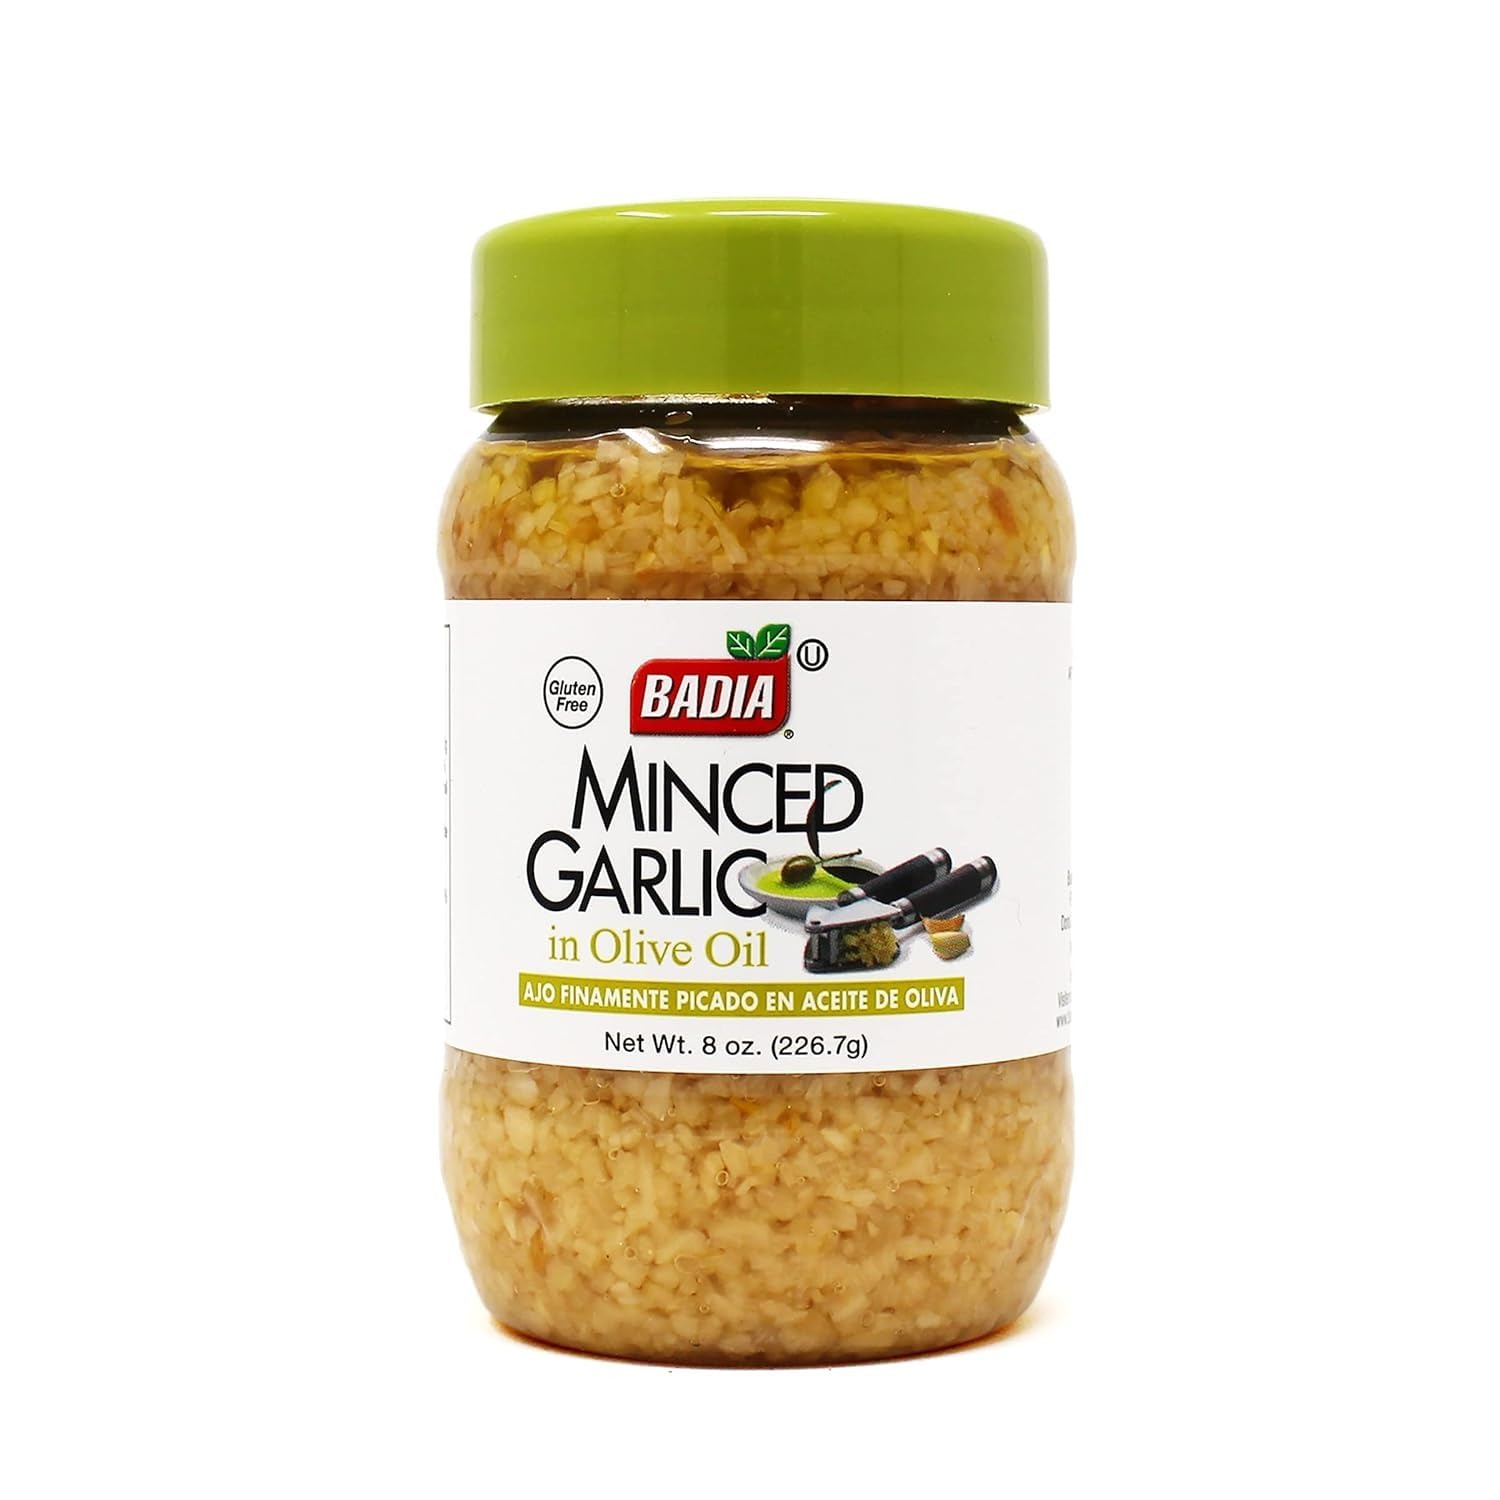
Item Name: Badia Garlic Minced2
Bullet Point 1: Real Minced Garlic
Bullet Point 2: Certified Gluten-Free
Bullet Point 3: Packed in delicious Olive Oil
Bullet Point 4: 8 Oz plastic jar, won't break
Product Description: Minced Garlic packed in wonderful delicious Olive Oil. Product comes in a handy unbreakable 8 oz plastic jar that fits nicely with the other condiments in the door of your fridge. Badia quality, no prep hassle.
Value: 1.0
Unit: Count

Price: 2.79